Hindustani-speaking world

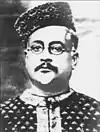
Hakim Habibur Rahman, one of the leading Urdu writers from Dhaka.

The Hindustani language emerged as a result of the historical interactions between various linguistic and cultural groups in the Indian subcontinent. It developed during the medieval period, influenced by the languages of the Indo-Aryan family, Iranian, Arabic, and Turkic languages, particularly during the Mughal Empire. The language has two standardized forms: Hindi, which is written in the Devanagari script, and Urdu, which is written in the Perso-Arabic script. Both forms share a significant amount of vocabulary and grammar, making them mutually intelligible.